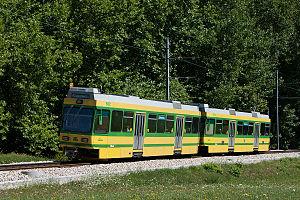
Le tramway de Neuchâtel est un réseau de transport en commun desservant la ville de Neuchâtel en Suisse. Il est composé d'une unique ligne périurbaine de 8,82 km ouverte en 1892 et unique survivante d'un réseau qui comptait aussi six lignes urbaines qui ont fonctionné de 1893 à 1976.